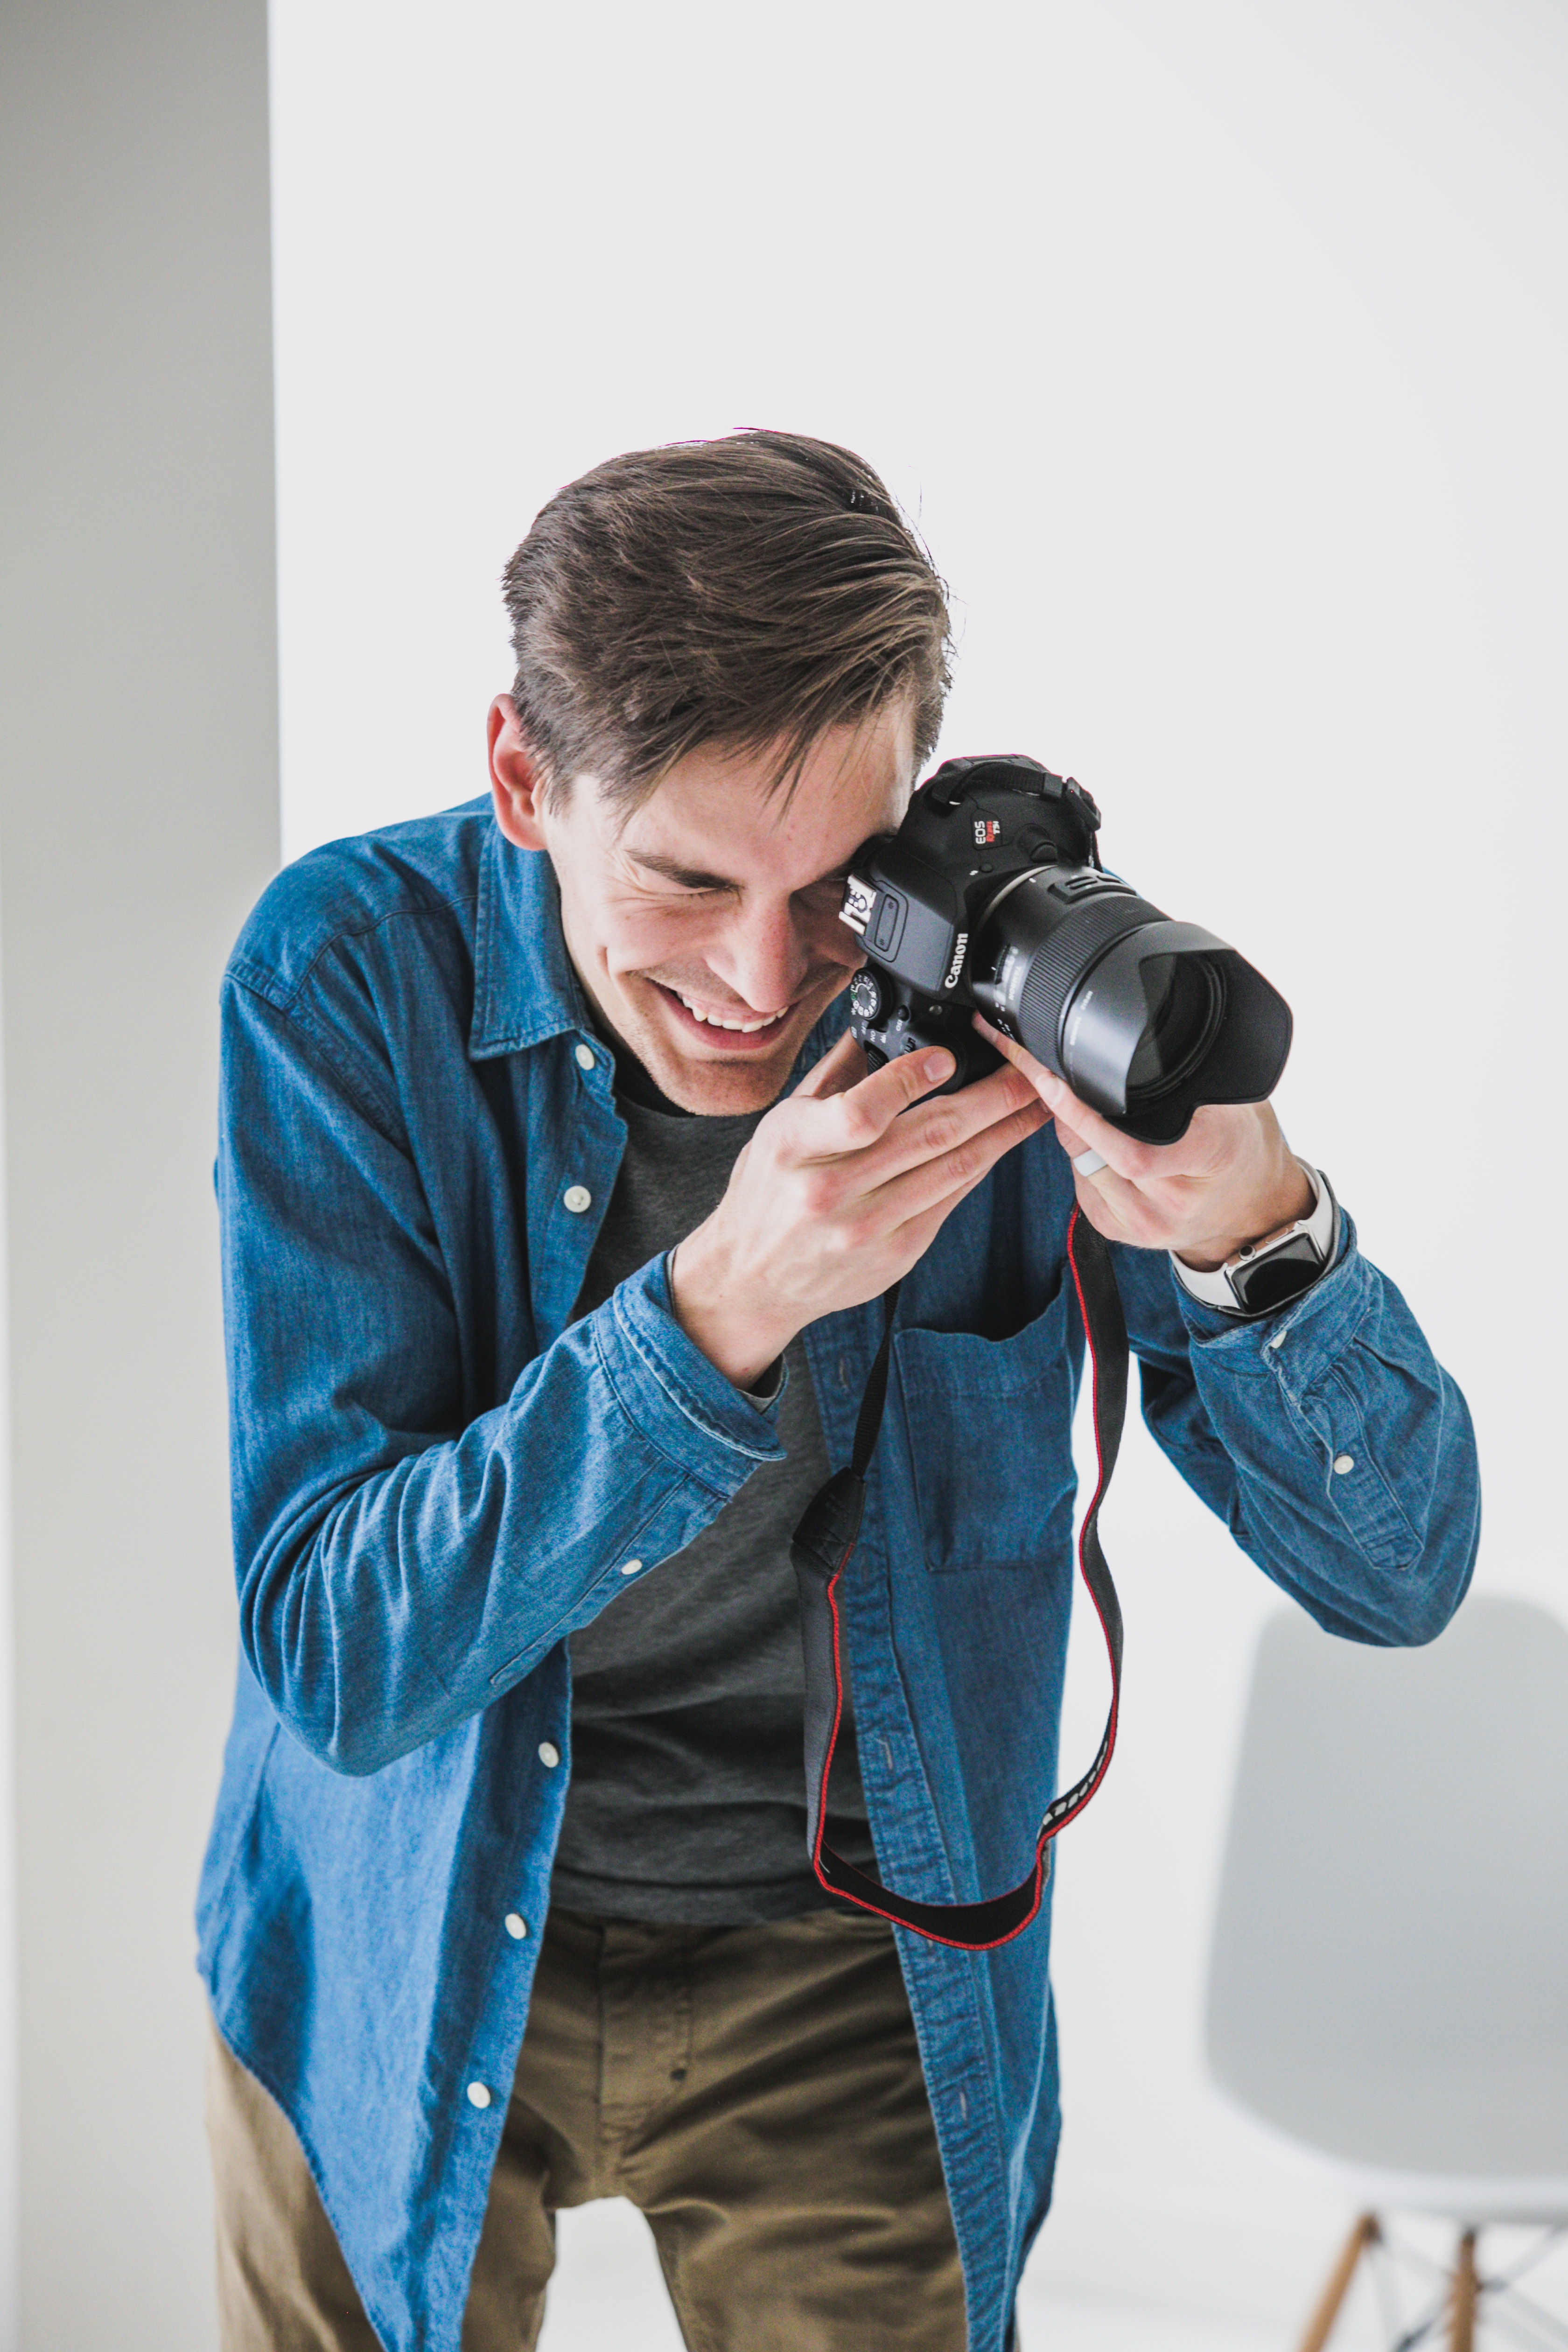
man, working, person, camera, photography, photographer, male, spring, equipment, fashion, blue, professional, singing, digital, photograph, snapshot, media, shot, character, hobby, taking, photo shoot, taking photos